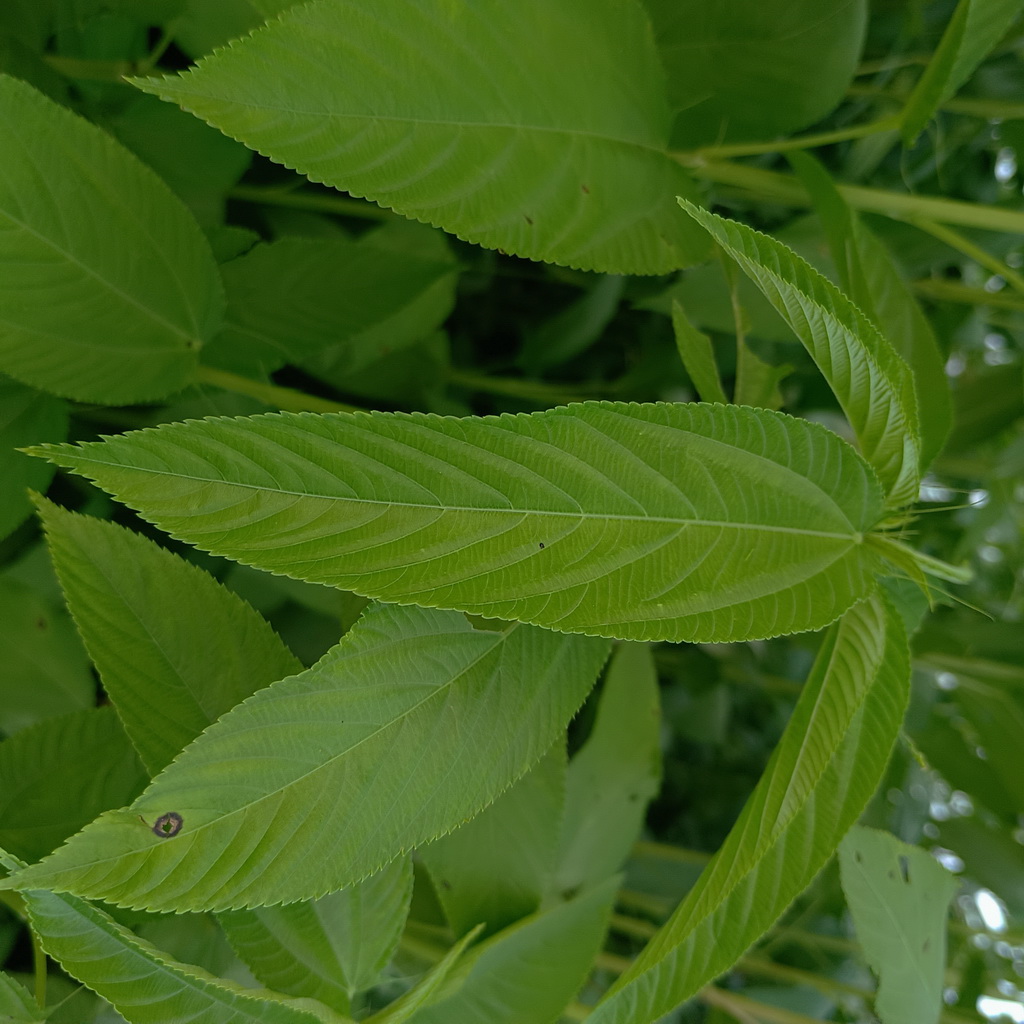
Label: Fresh